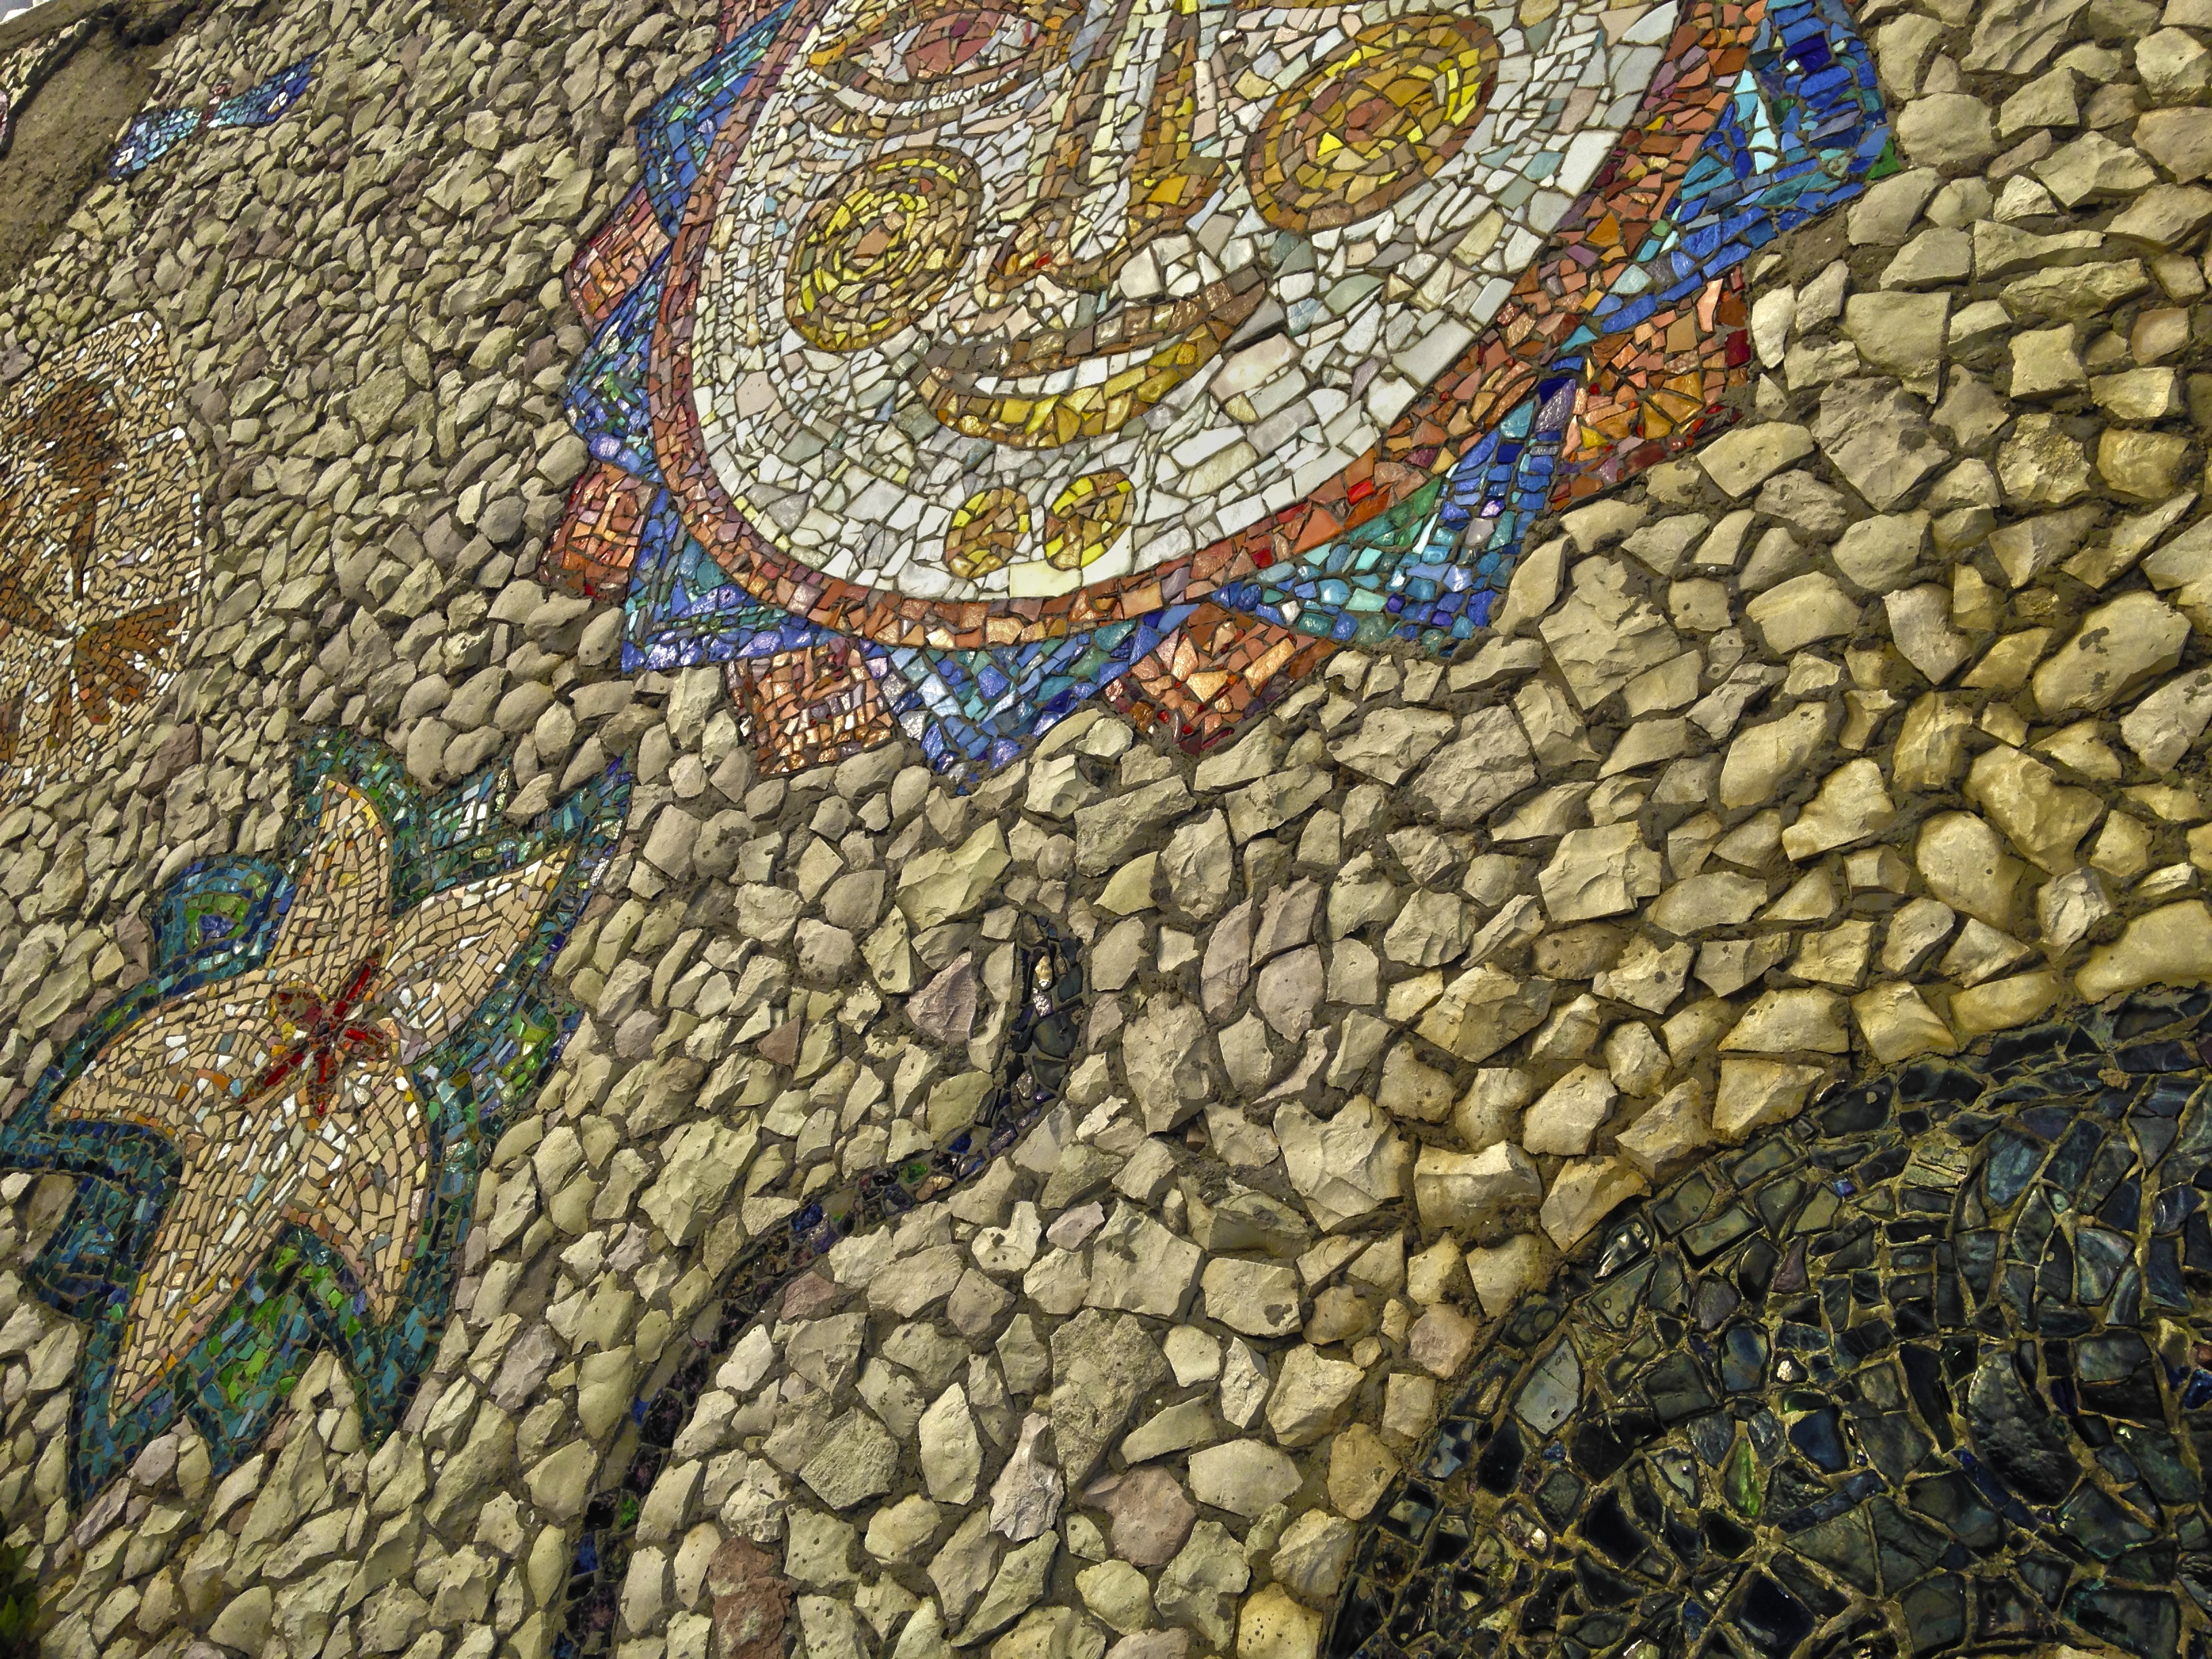
rock, architecture, structure, street, house, texture, building, city, wall, stone, construction, pattern, soil, art, background, geology, mosaic, style, wall house, wall building, the fa ade of the, flooring, archaeological site, road surface, dwelling houses, ancient history